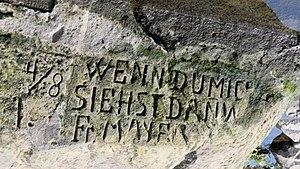
Une hungerstein est une grosse pierre gravée située dans le lit d'un cours d'eau, qui n'est visible que lorsque le niveau de l'eau est très faible.